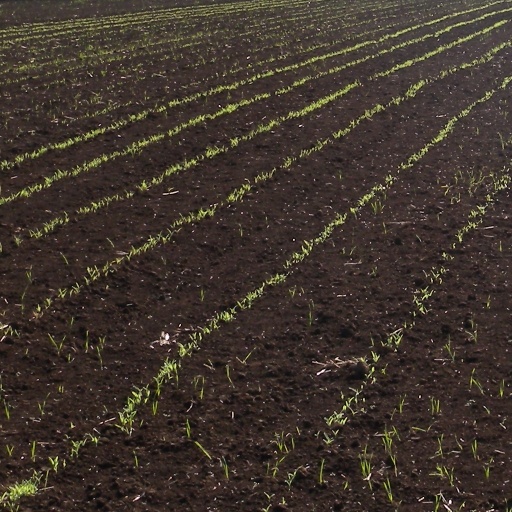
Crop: sorghum